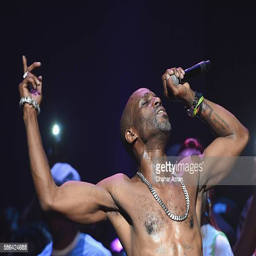
hip hop artist performs live on stage